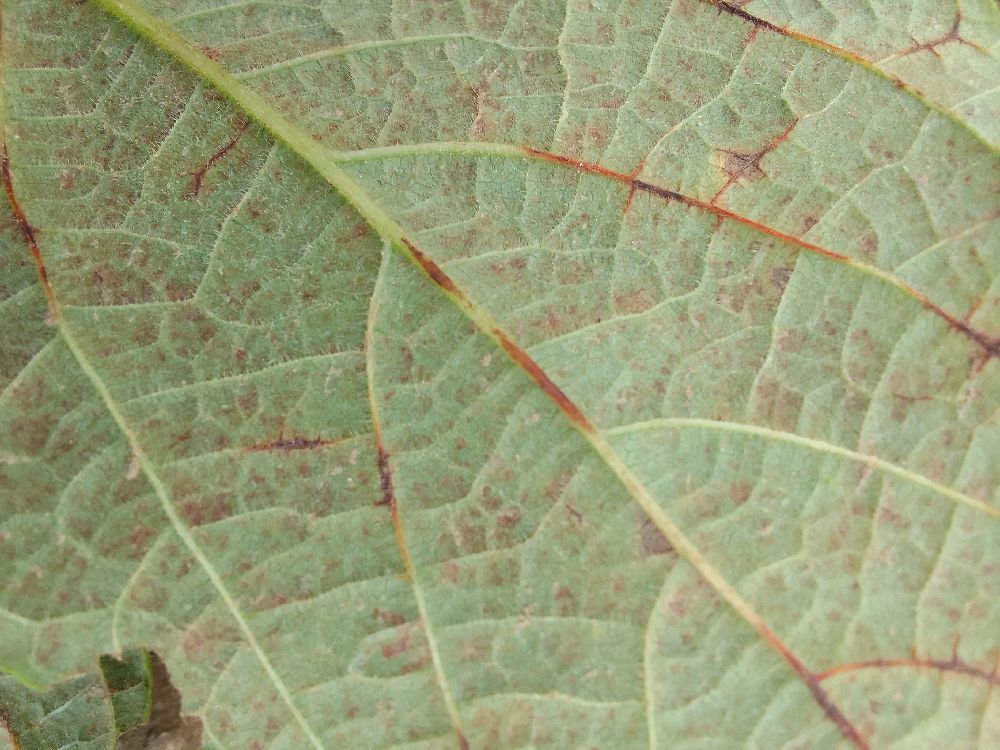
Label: anthracnose